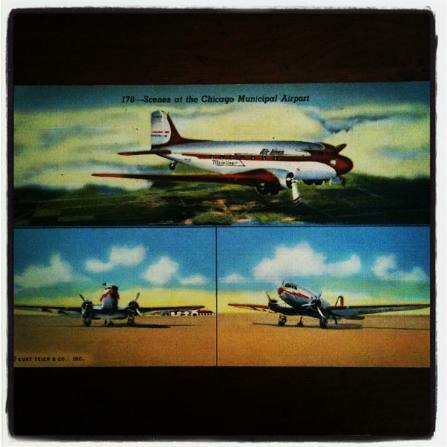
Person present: No